Great Church

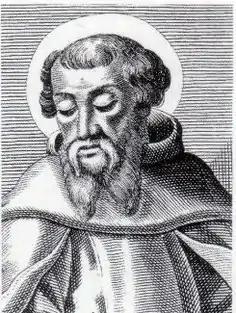
Irenaeus (2nd century – )

Lawrence S. Cunningham, and separately, Kugel and Greer state that Irenaeus's statement in "Against Heresies" (written ) is the first recorded reference to the existence of a "Church" with a core set of shared beliefs as opposed to the ideas of dissident groups. Irenaeus states: